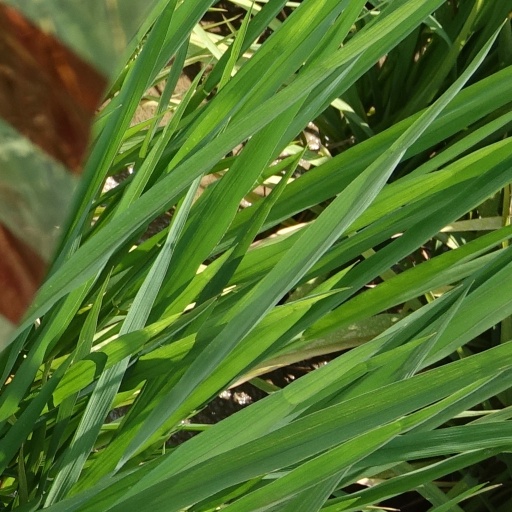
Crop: rice